Verano de Escándalo (2002)

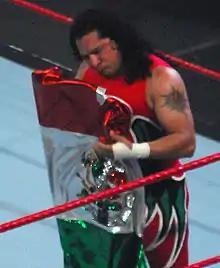
Super Crazy, part of the semi-main event match.

The 2002 "Verano de Escándalo" (Spanish for "Summer of Scandal") was the sixth annual "Verano de Escándalo" professional wrestling show promoted by AAA. The show took place on September 16, 2002, in Naucalpan, Mexico, like the previous year'sevent. The main event featured a Luchas de Apuestas elimination match where the loser would have his hair shaved off. The participants were El Dandy, El Zorro, and Perro Aguayo Jr.